Pat Metheny discography

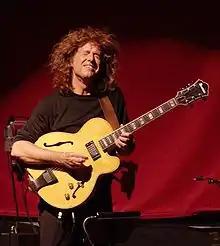
Pat Metheny, 2010

This is a discography of works by Pat Metheny.